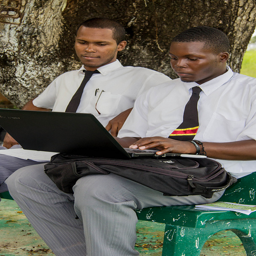
Two men are sitting next to each other, while one is typing on his laptop.
Two boys sit on a bench while looking at a laptop.
Two men sitting on a bench typing on a computer.
A couple of people that are sitting down together.
Two men with ties pay attention to a laptop